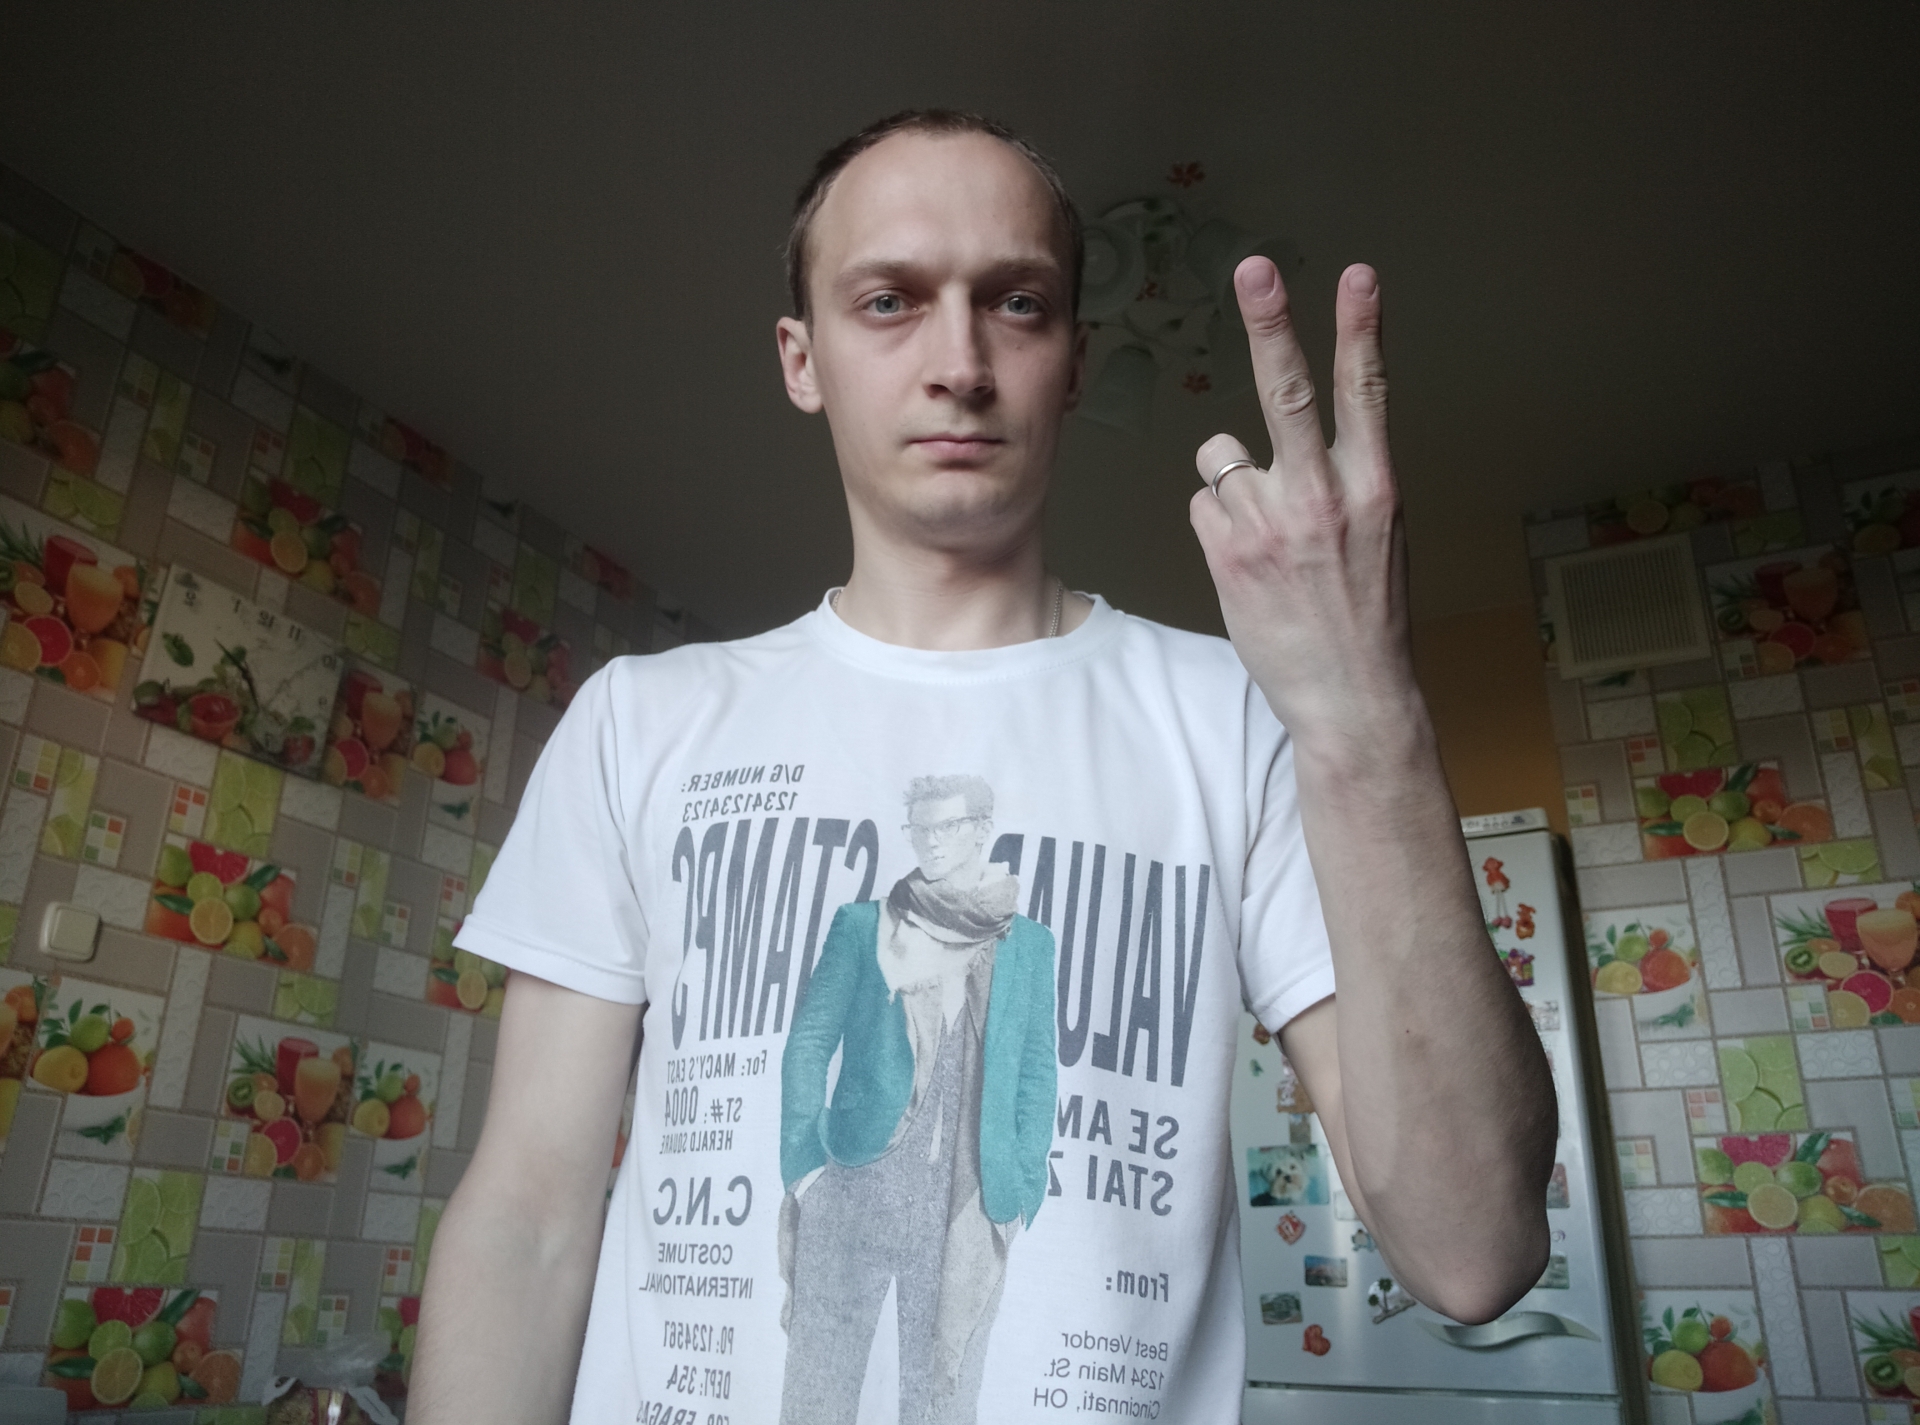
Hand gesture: peace_inverted